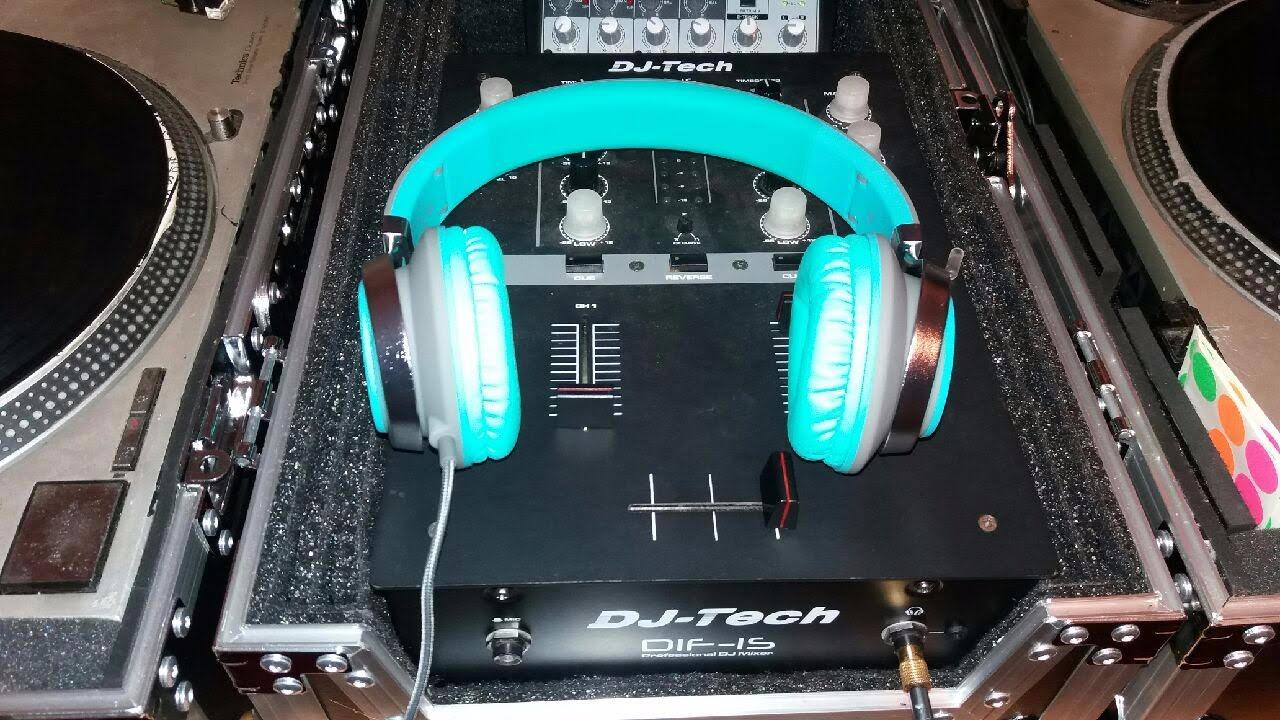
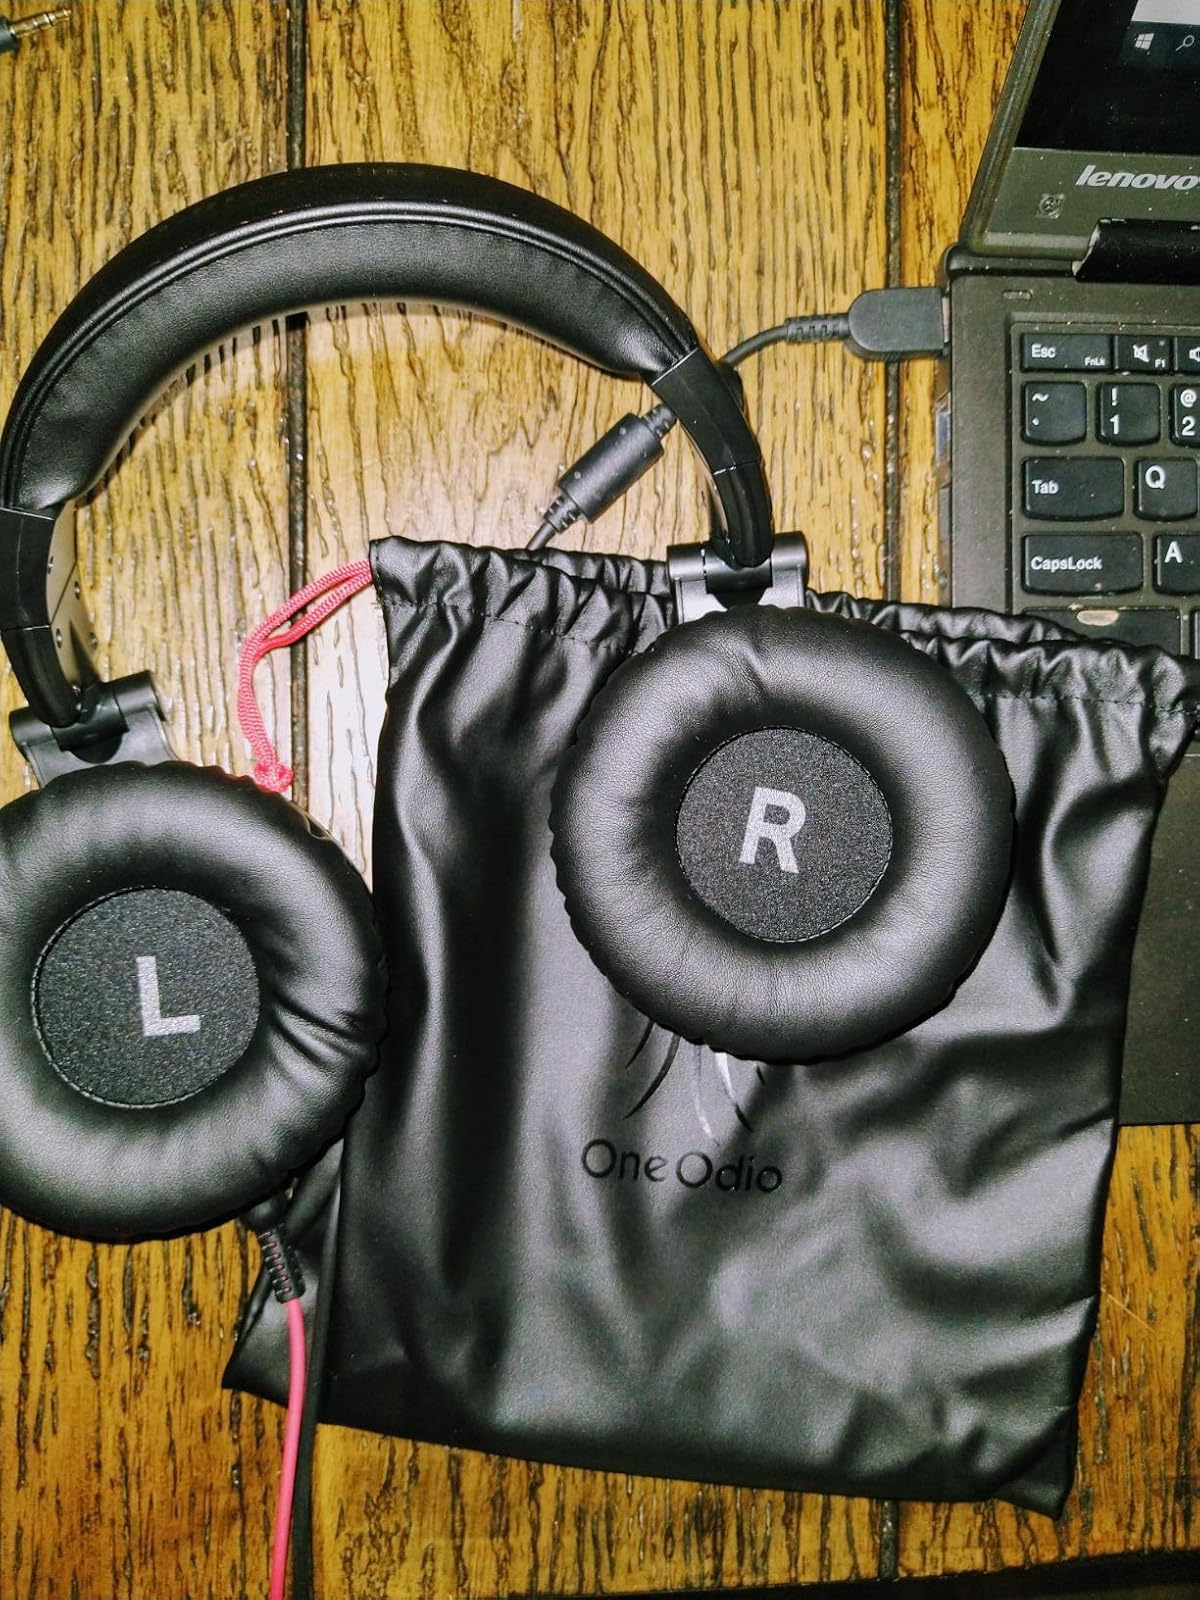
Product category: headphones
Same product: no